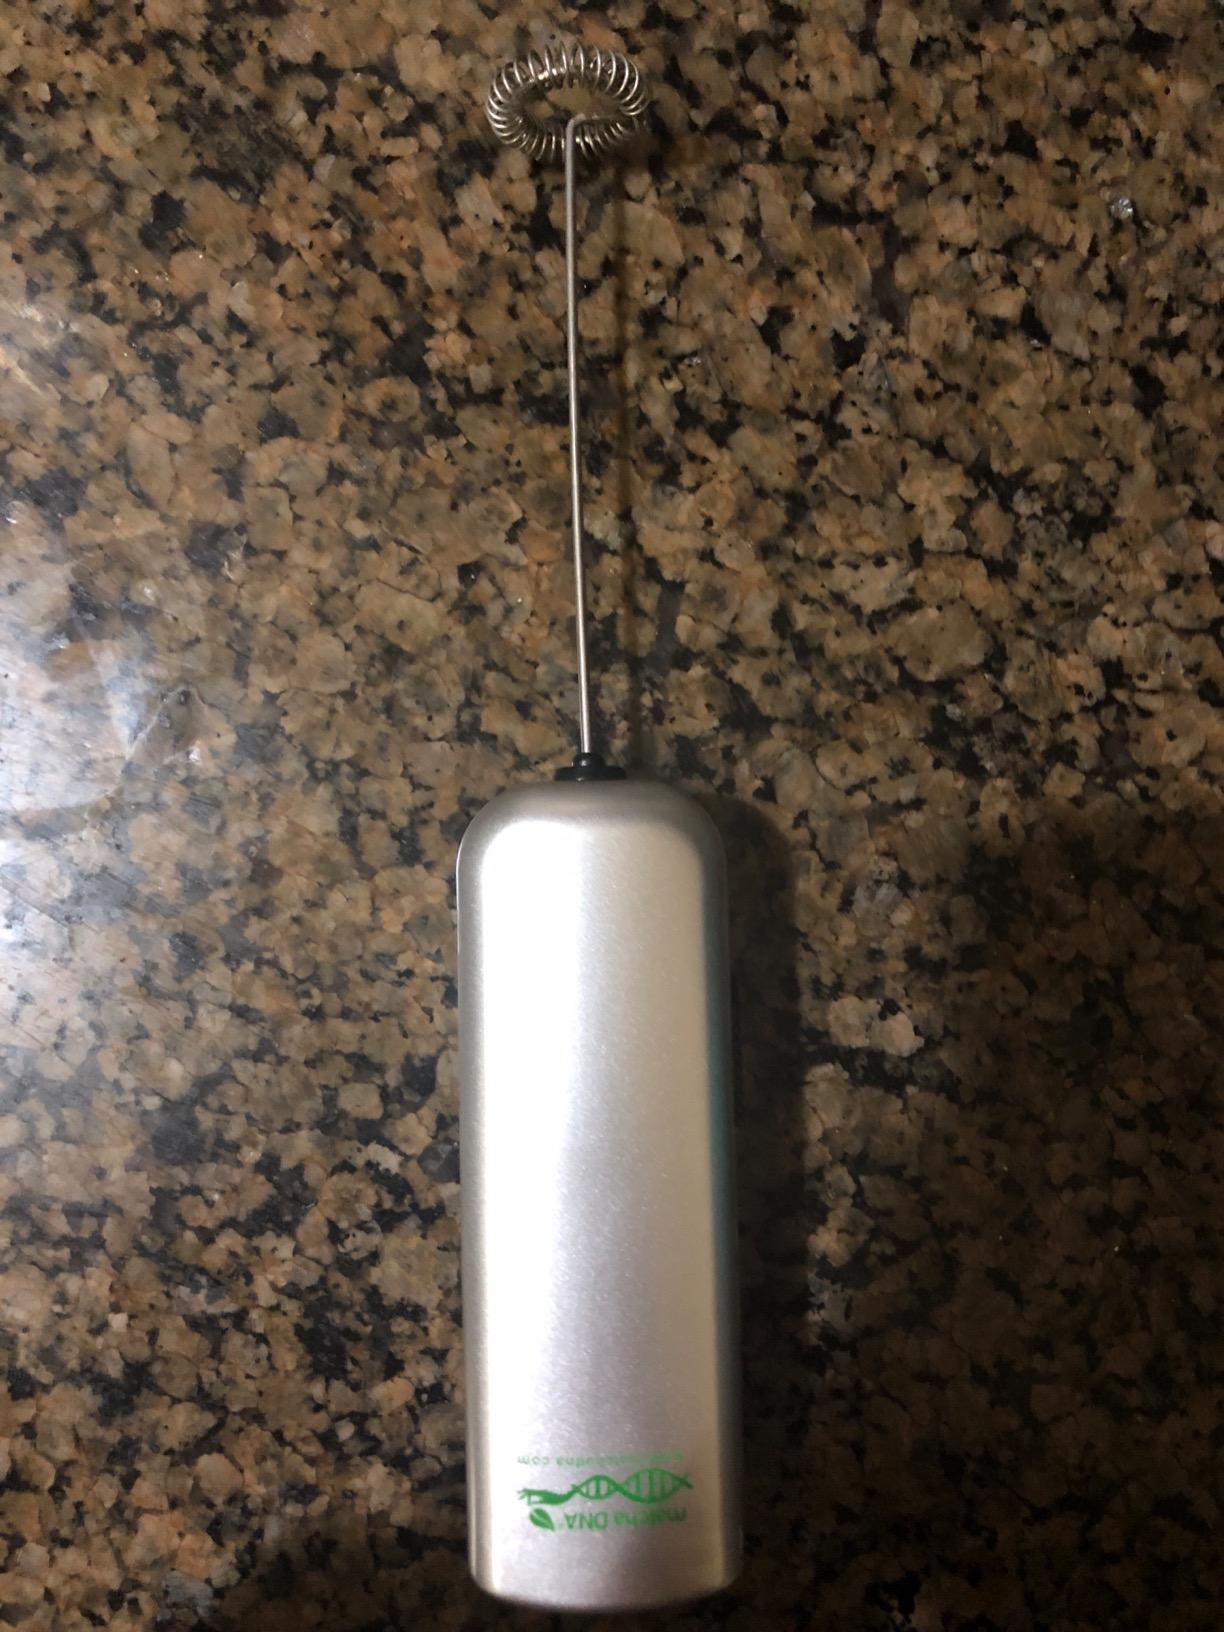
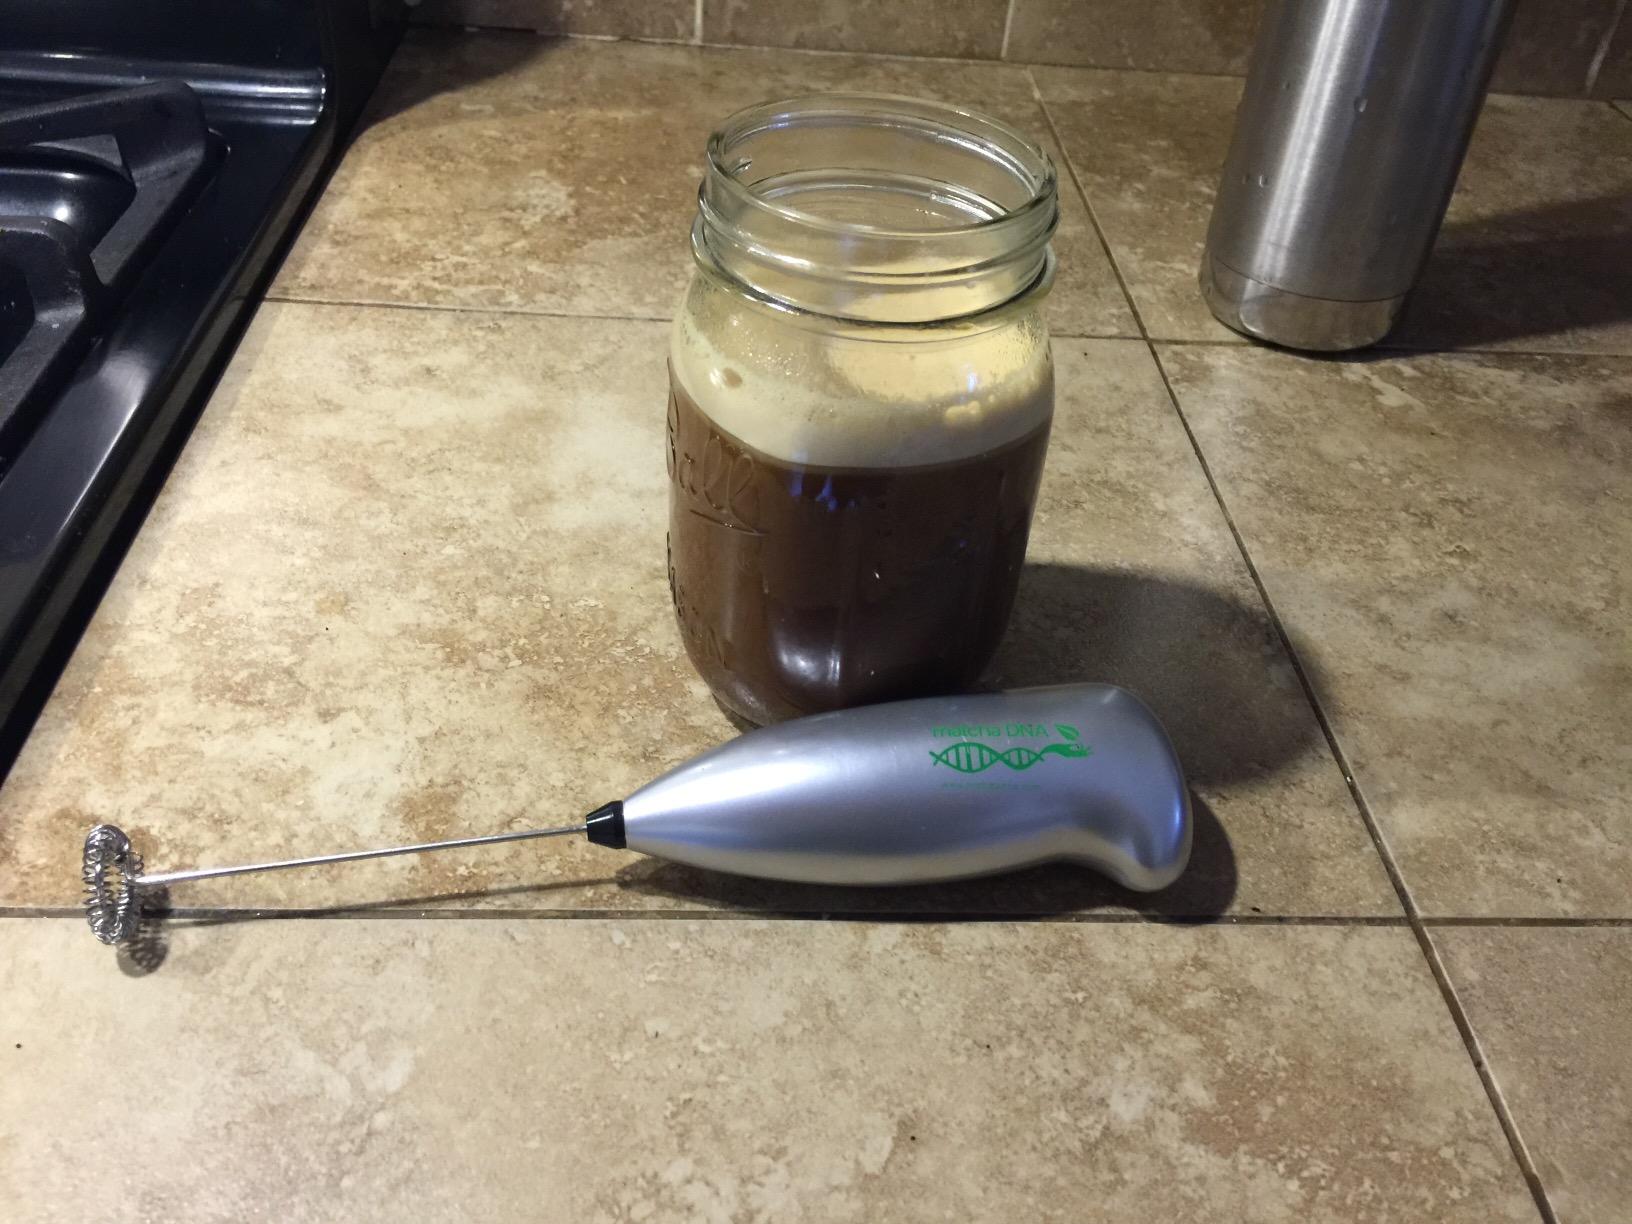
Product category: items_mixer
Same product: no